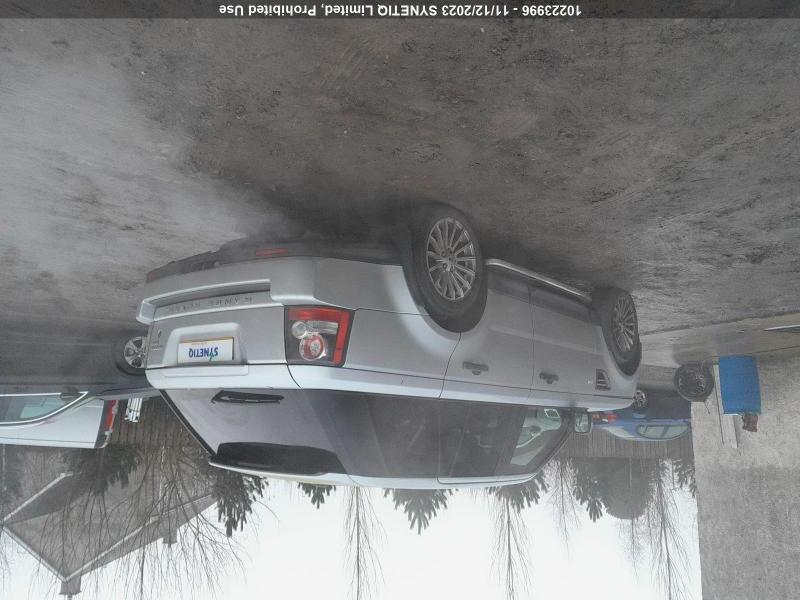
Aucun dommage détecté.
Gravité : aucun